Claviharp

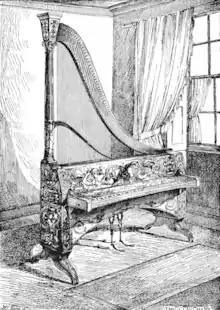
An image of a claviharp from the 1891 "Scientific American"

The claviharp, also known as the harp piano, xenorphica, or Keyboard Harp, is a 19th-century musical instrument that combined a harp with a keyboard. Despite mentions of this instrument in previous centuries ("see" Juan Hidalgo), Johann Christian Dietz has been recognized as the inventor of the instrument in 1813. His grandfather was one of the first upright piano manufacturers. Struck by what he saw as difficulties and defects of the harp, in 1810, he built an "instrument à cordes pincées à clavier", which connected a keyboard to the harp strings.